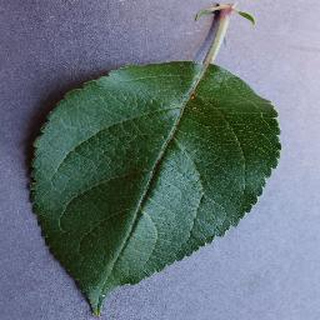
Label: healthy_apple